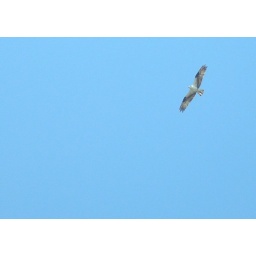
An osprey flying over the Willamette river